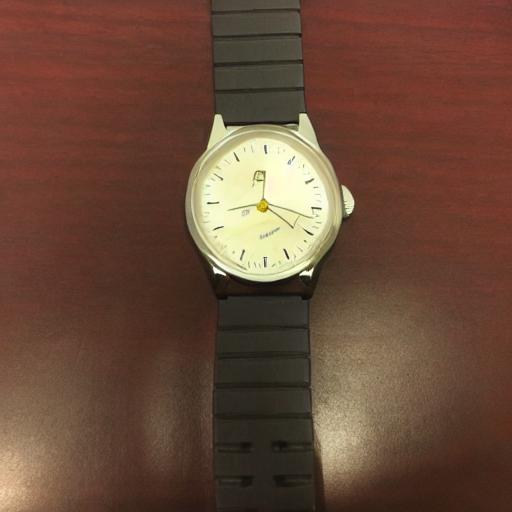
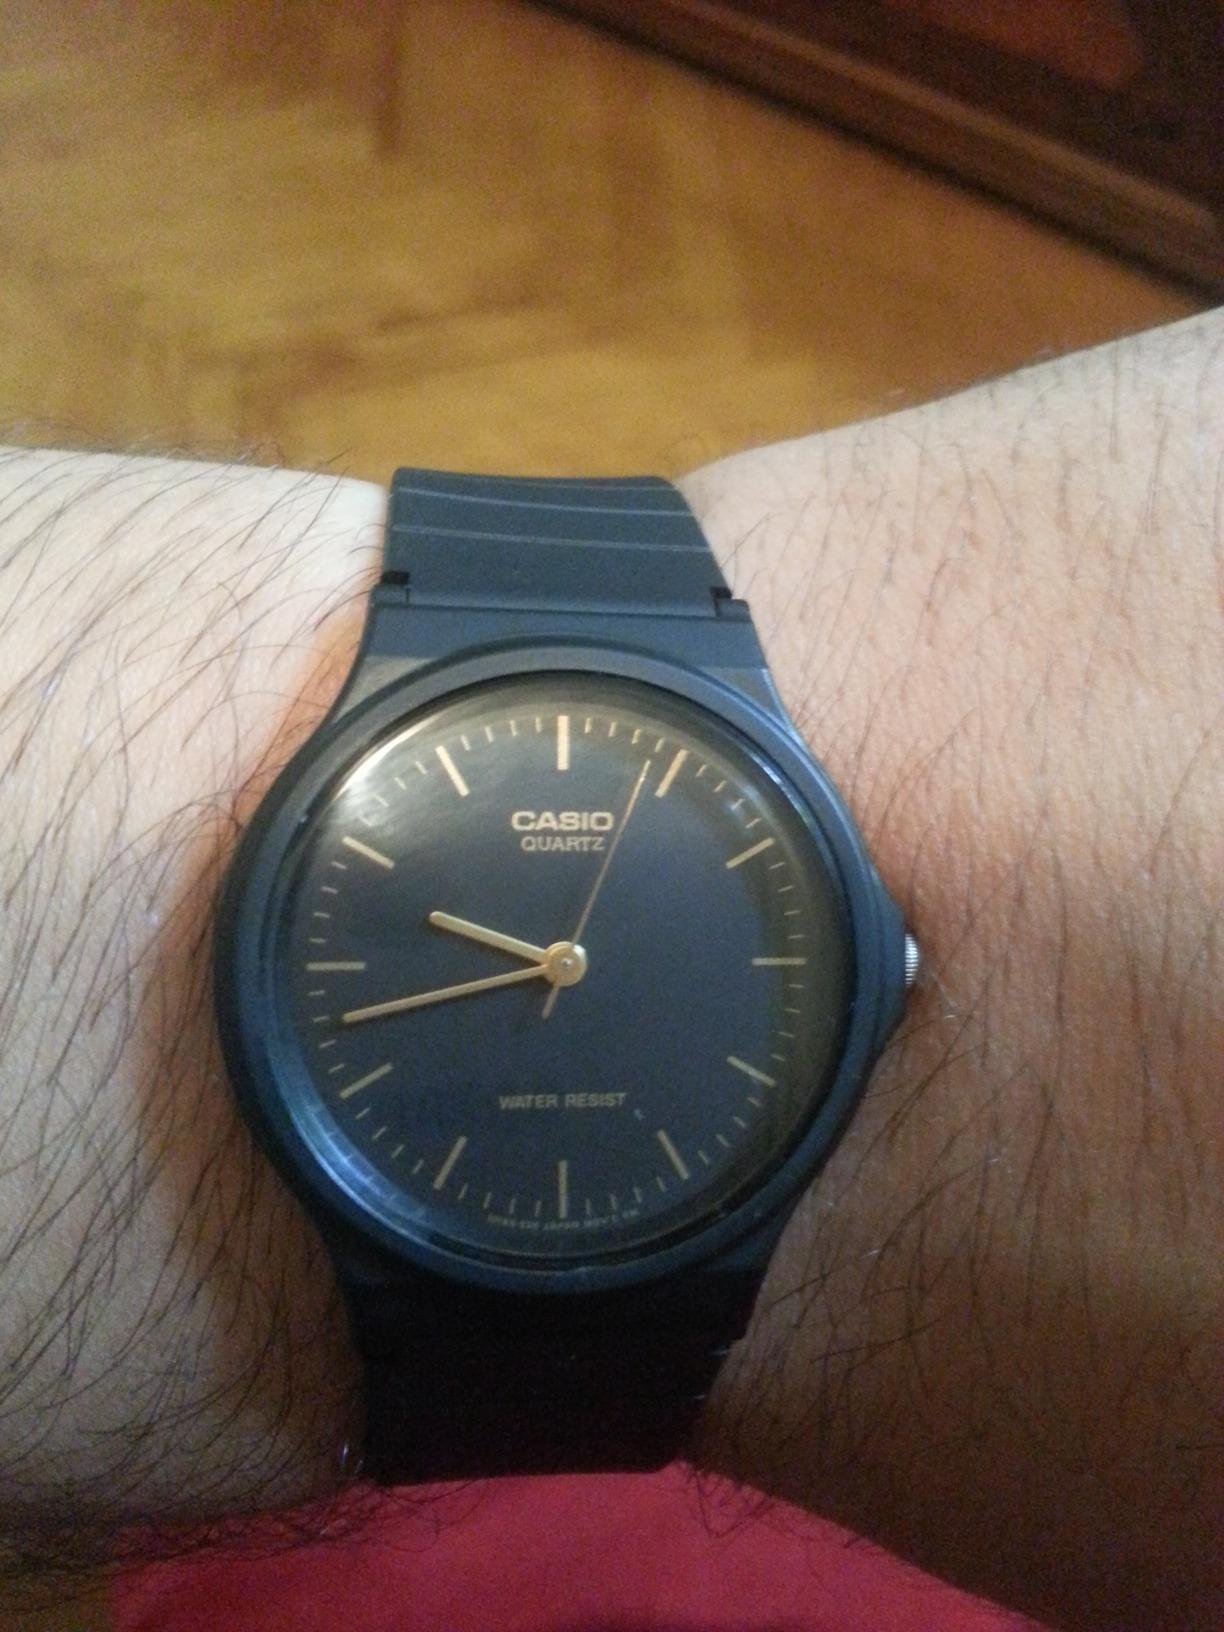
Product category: accessories_watch
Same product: no